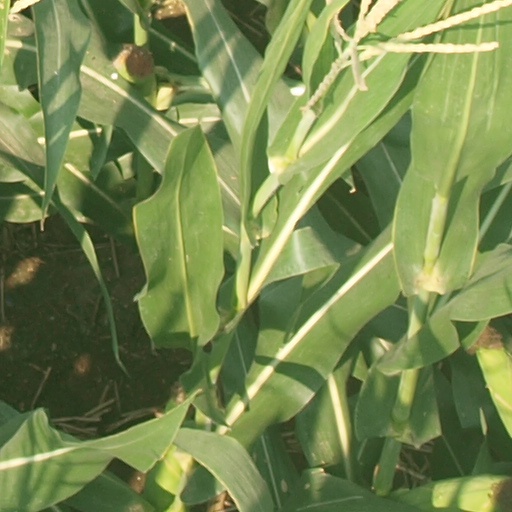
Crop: maize; corn